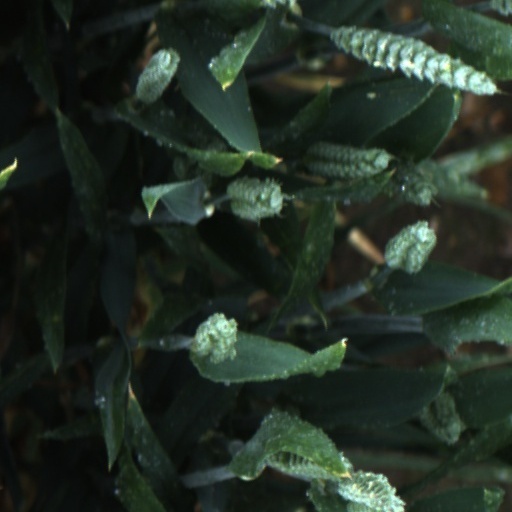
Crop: wheat